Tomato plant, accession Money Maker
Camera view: vertical (180 deg); turntable rotation: 270 degrees
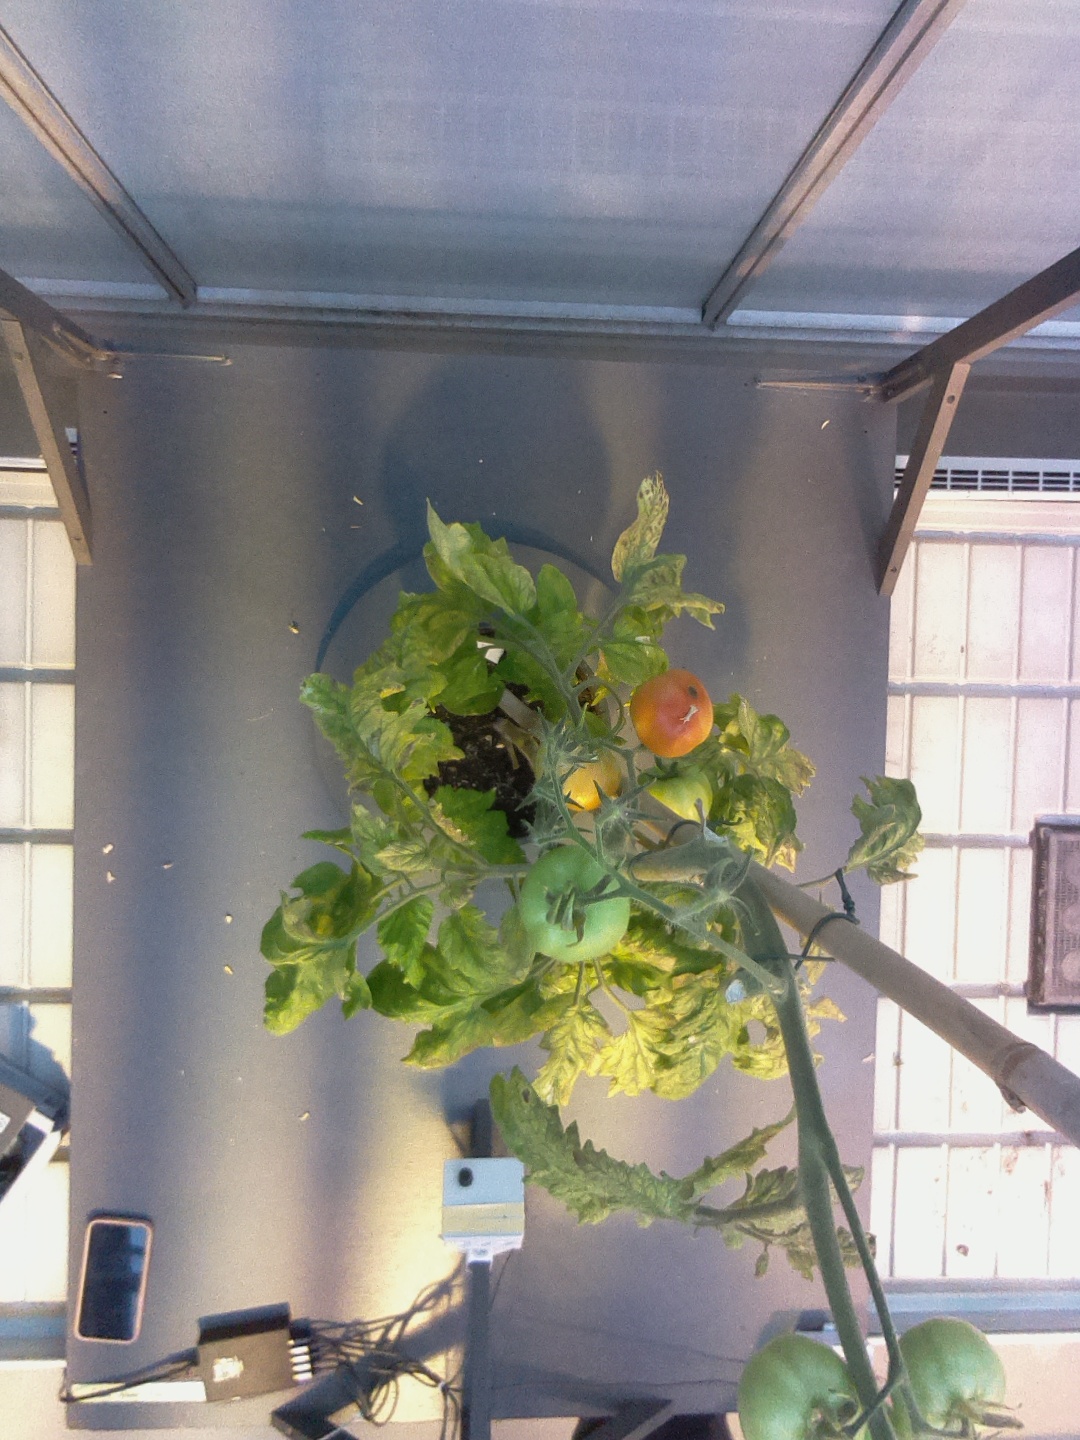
BBCH growth stage 80: fruits start showing typical ripe color (orange -> red)